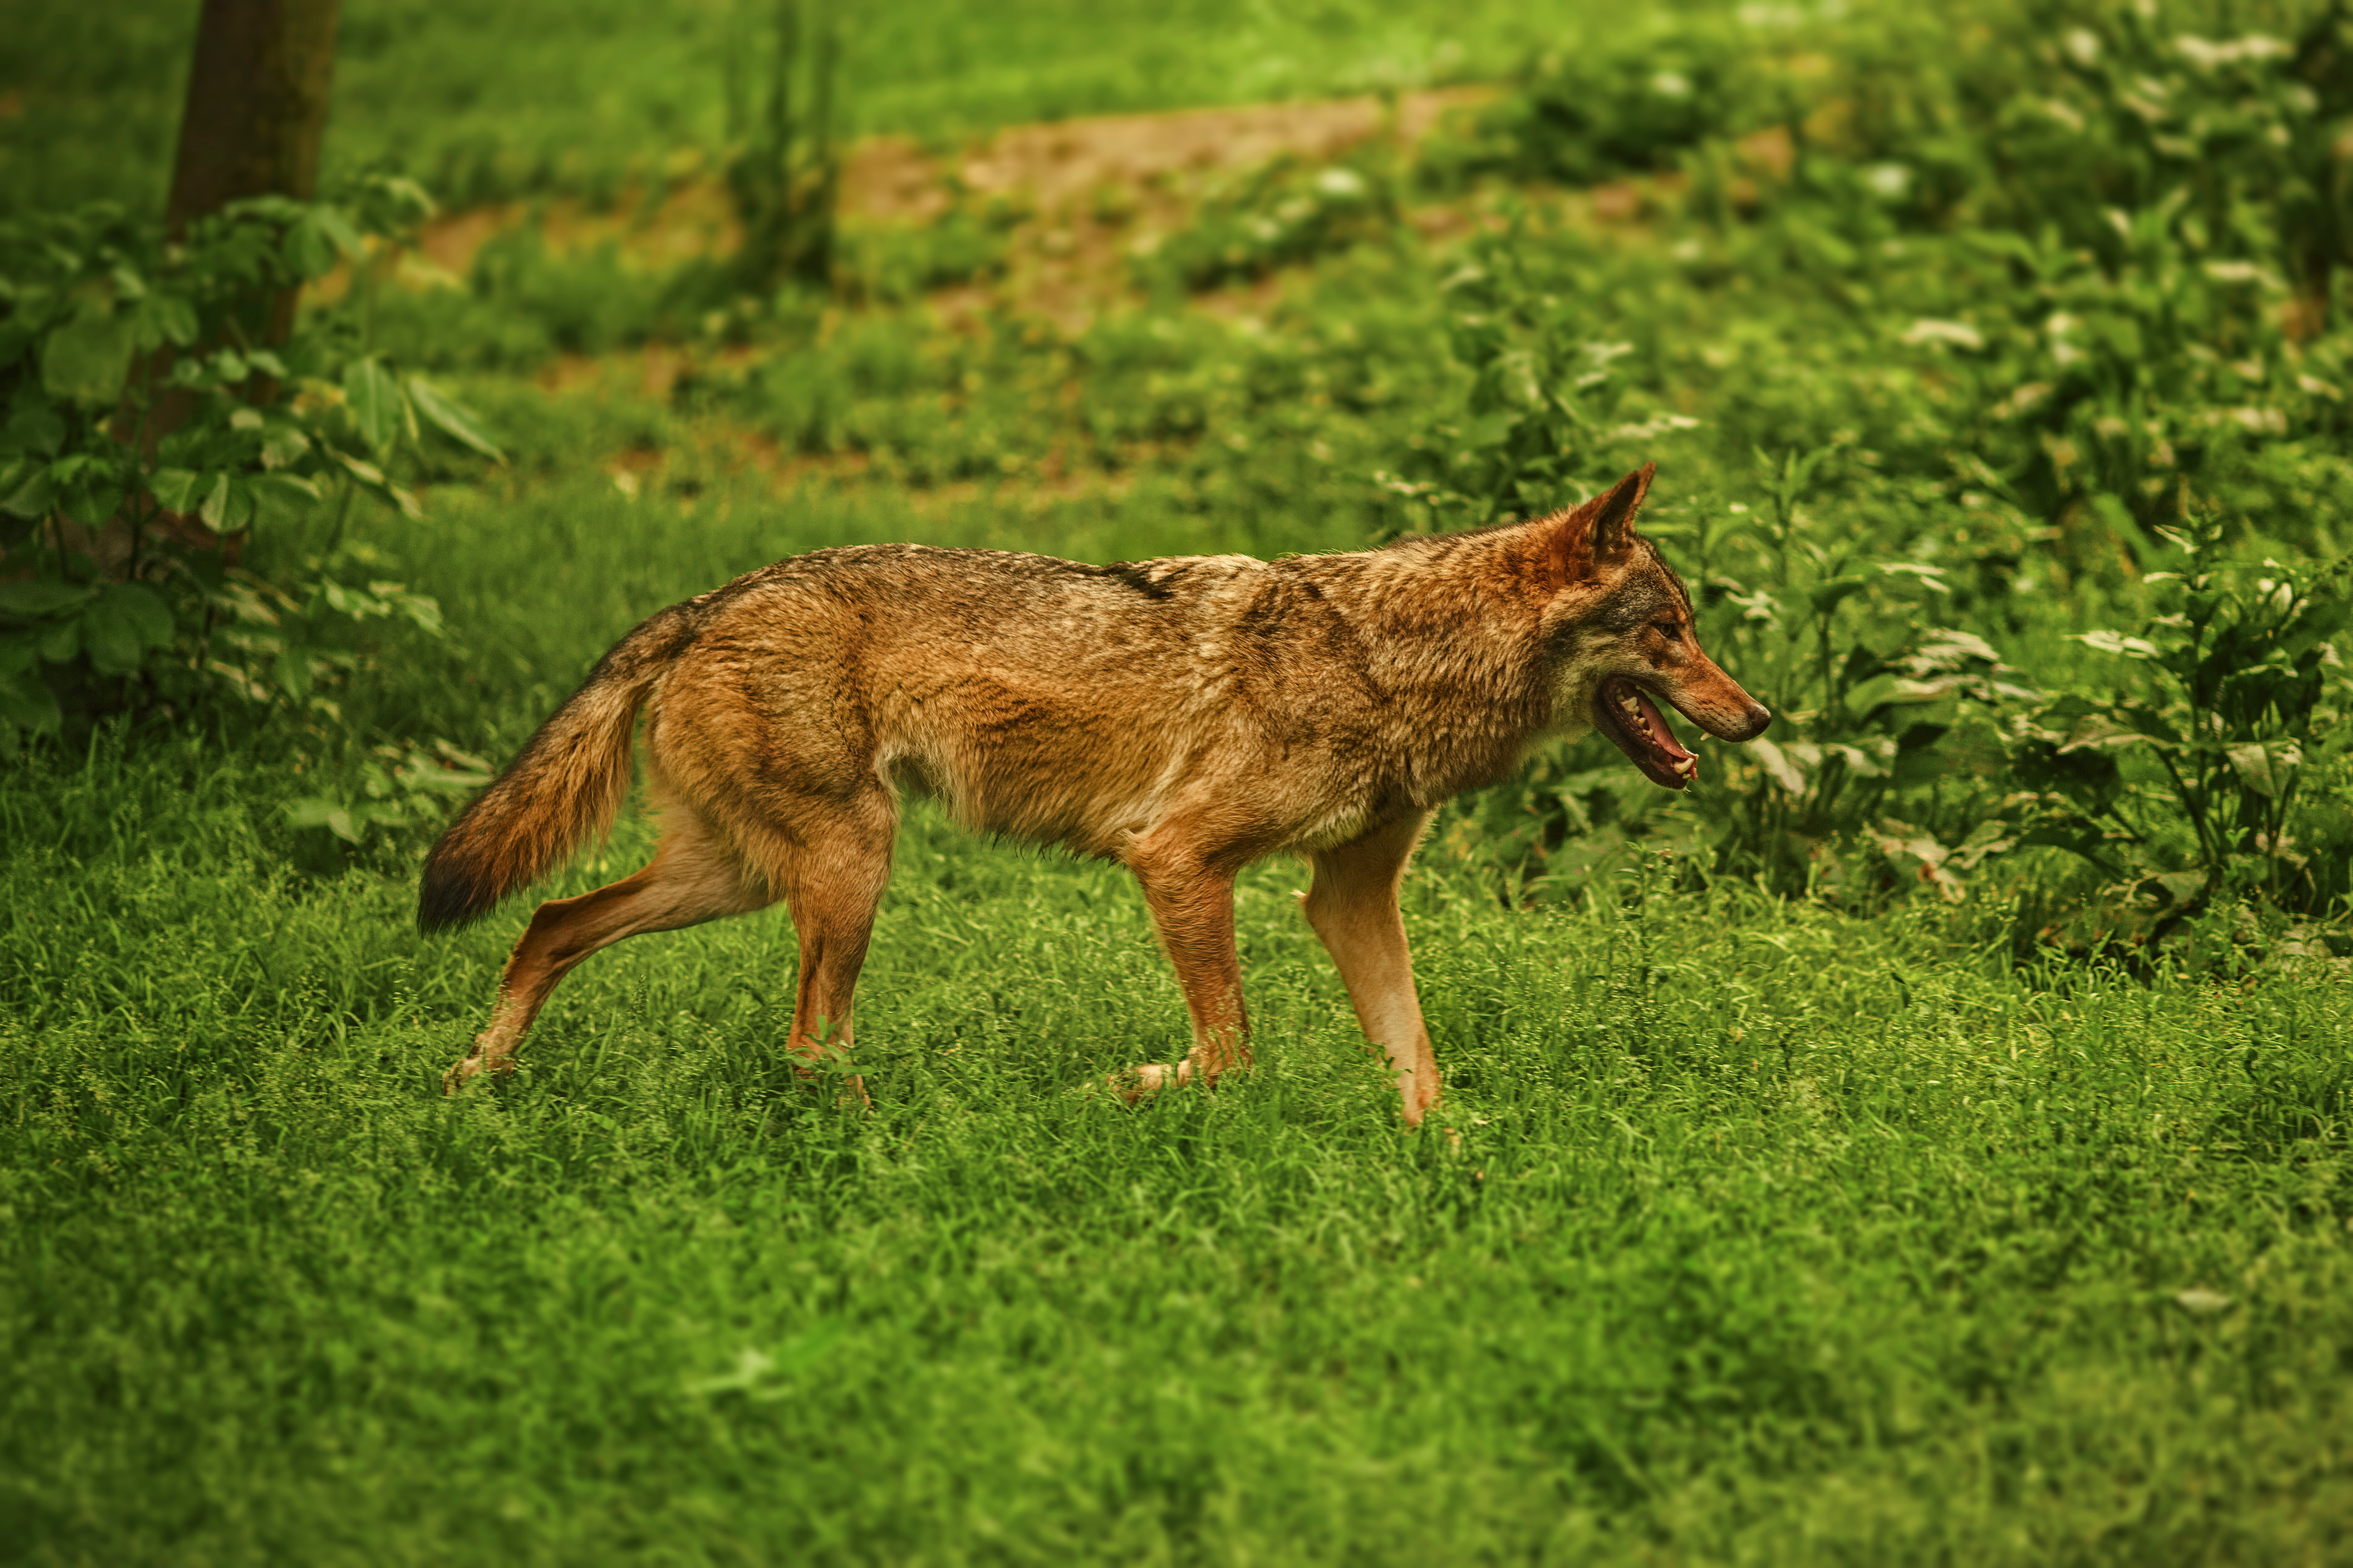
walking, wildlife, bush, mammal, fox, coyote, fauna, leafe, weed, panting, red fox, vertebrate, jackal, dog like mammal, kit fox, dhole